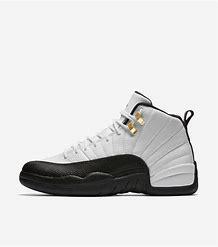
Brand: Jordan
Model: 12 Retro